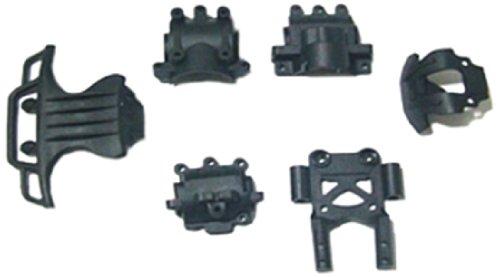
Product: Redcat Racing Bumpers, Gear Box and Gear Box Plate for Sumo RC
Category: Hobbies | Remote & App Controlled Vehicles & Parts | Remote & App Controlled Vehicle Parts | Vehicle Bodies & Scale Accessories | Car & Truck Bumpers
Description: Bumpers+ Gear Box+ Gear Box Plate for Sumo RC.
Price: $10.48
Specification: ProductDimensions:3x2.5x0.5inches|ItemWeight:0.32ounces|ShippingWeight:0.32ounces(Viewshippingratesandpolicies)|DomesticShipping:ItemcanbeshippedwithinU.S.|InternationalShipping:ThisitemcanbeshippedtoselectcountriesoutsideoftheU.S.LearnMore|ASIN:B00D25CB8O|Itemmodelnumber:24013|Manufacturerrecommendedage:15-16years